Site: brandenburg
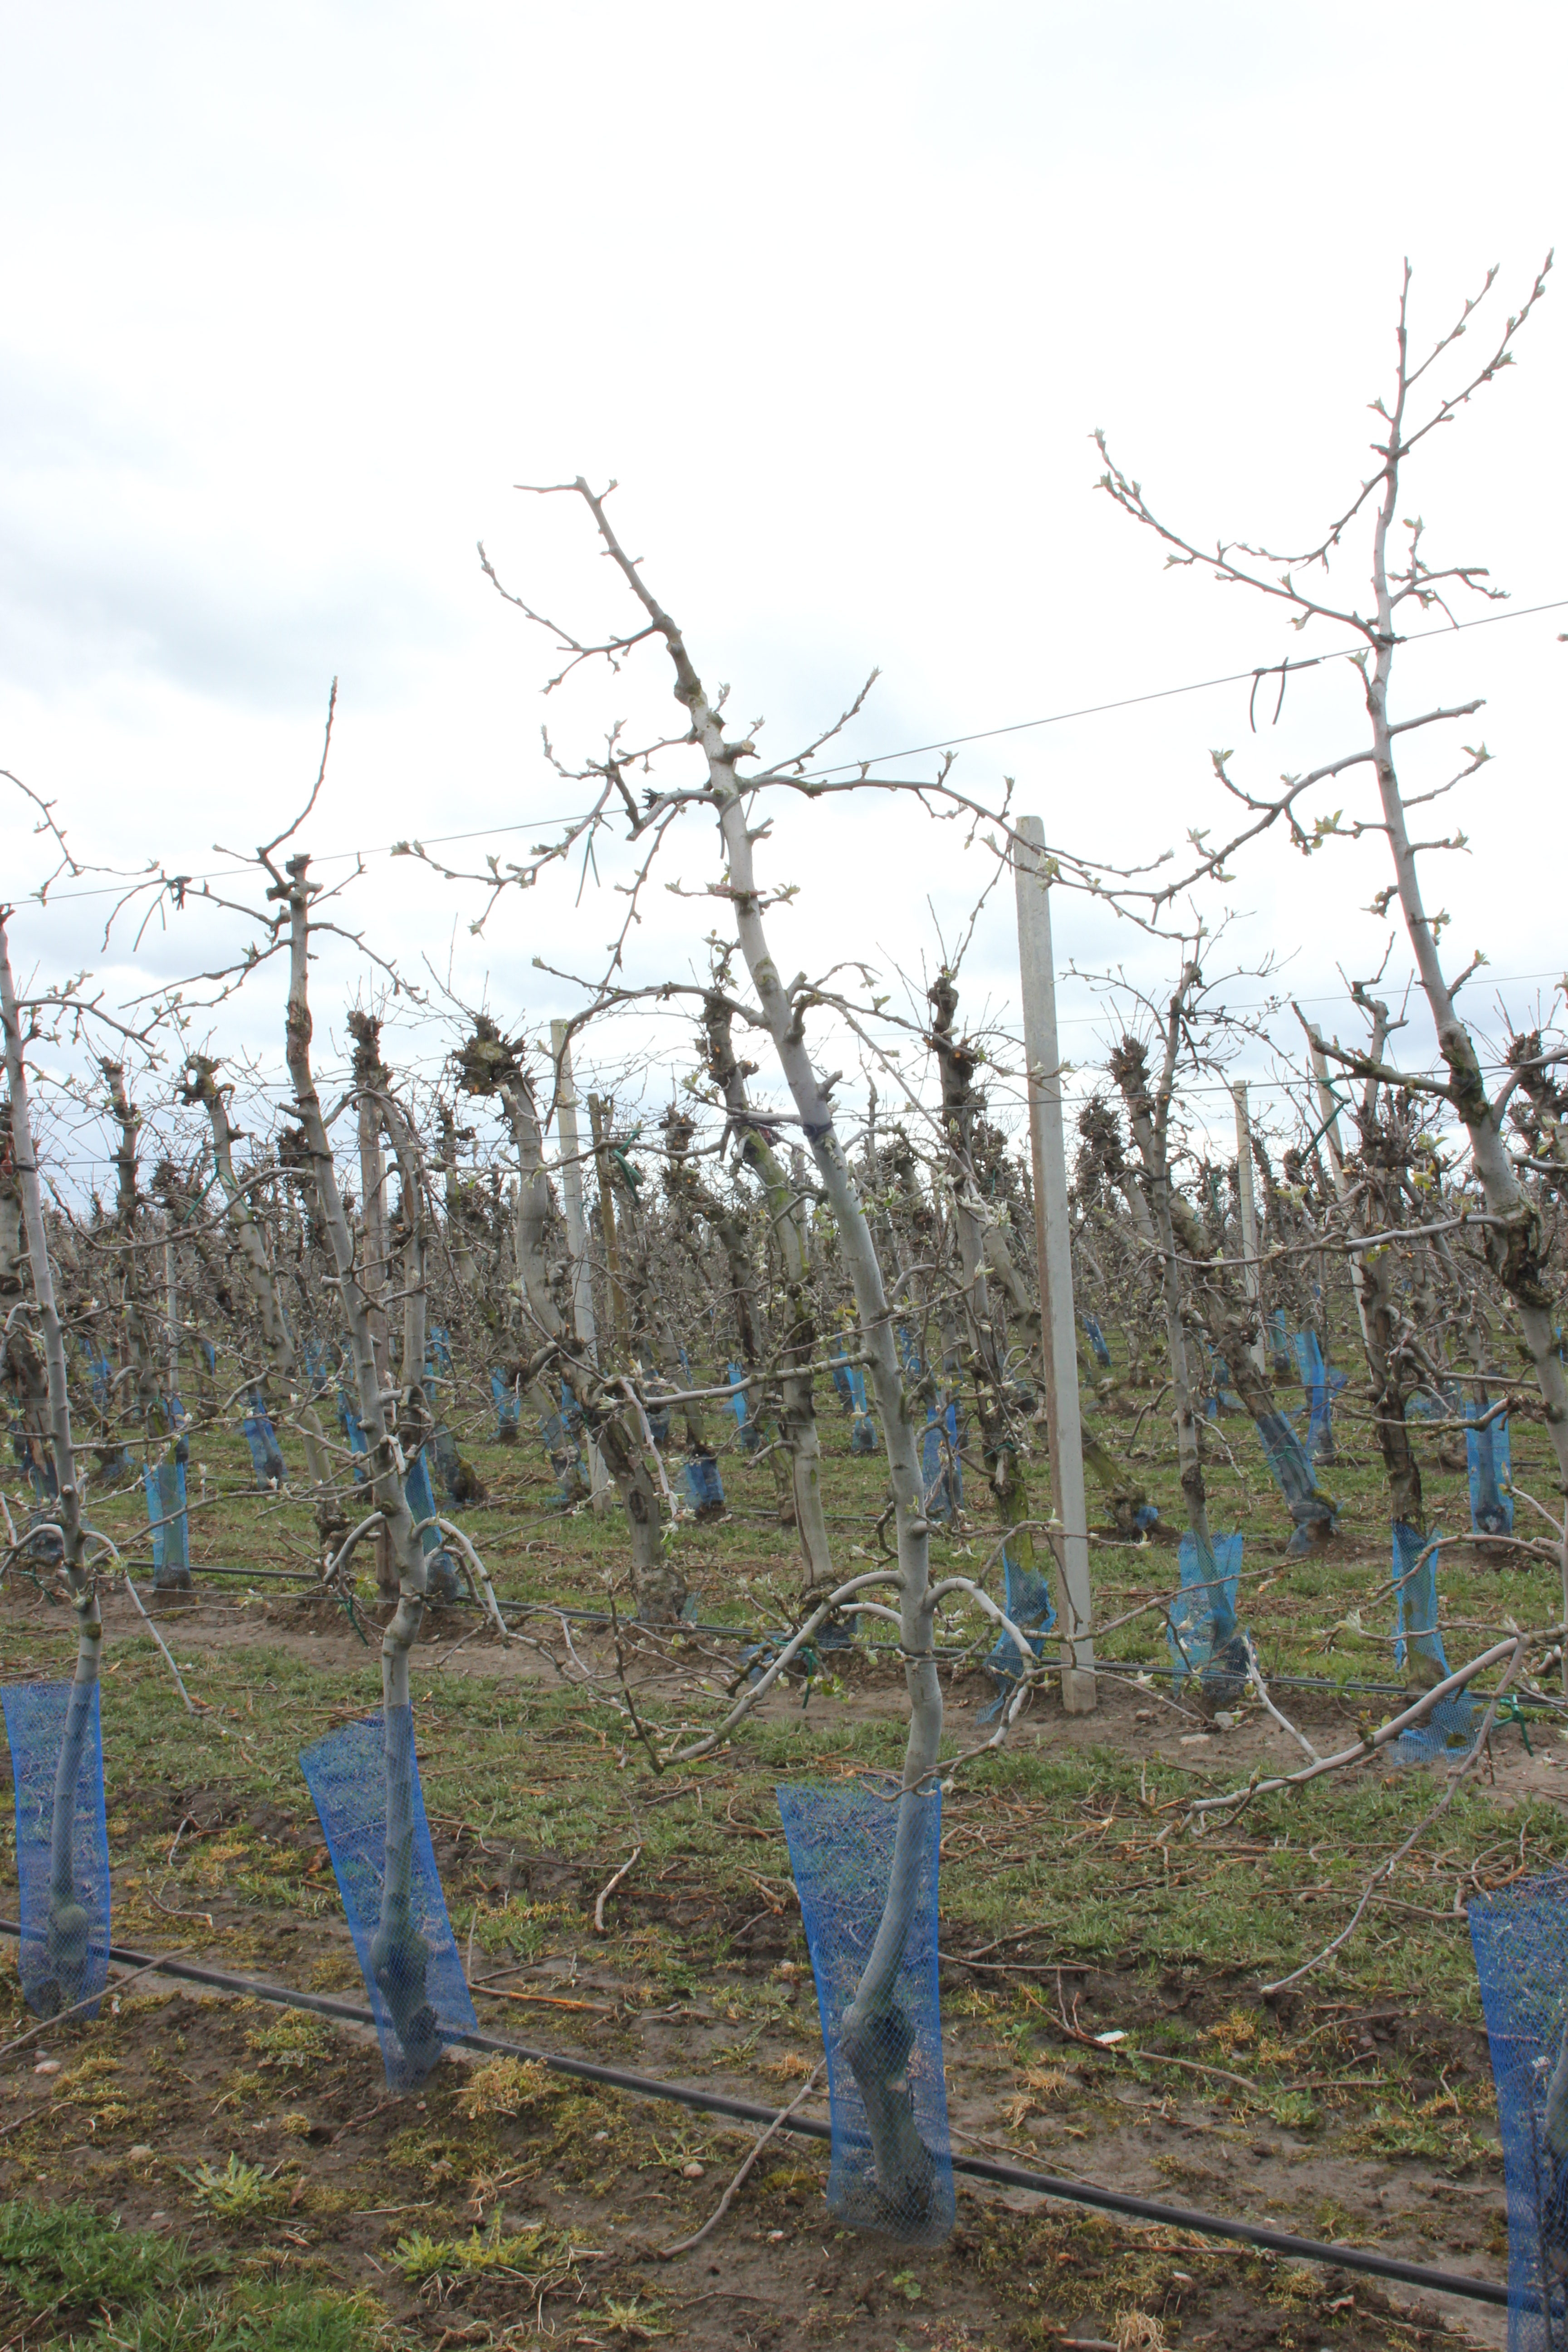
Growth stage (BBCH 55): Inflorescence emergence